Black granite

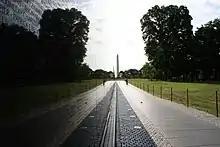
The Vietnam Veterans Memorial, a site in Washington, D.C. featuring two black granite walls engraved with the names of those service members who died or remain missing in the Vietnam War

In the construction industry, black rocks that share the hardness and strength of granitic rocks are known as black granite. In geological terms, black granite might be gabbro, diabase, basalt, diorite, norite, or anorthosite.